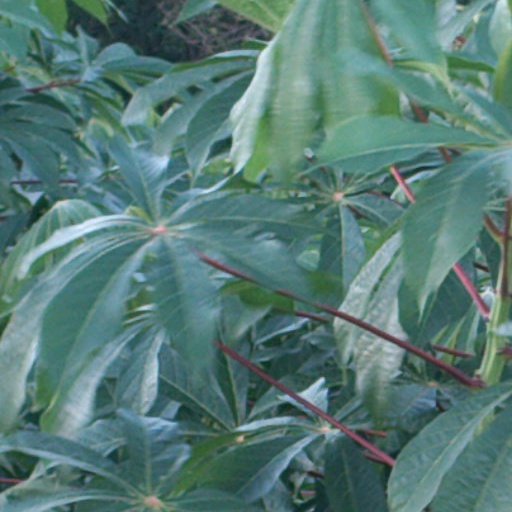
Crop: cassava